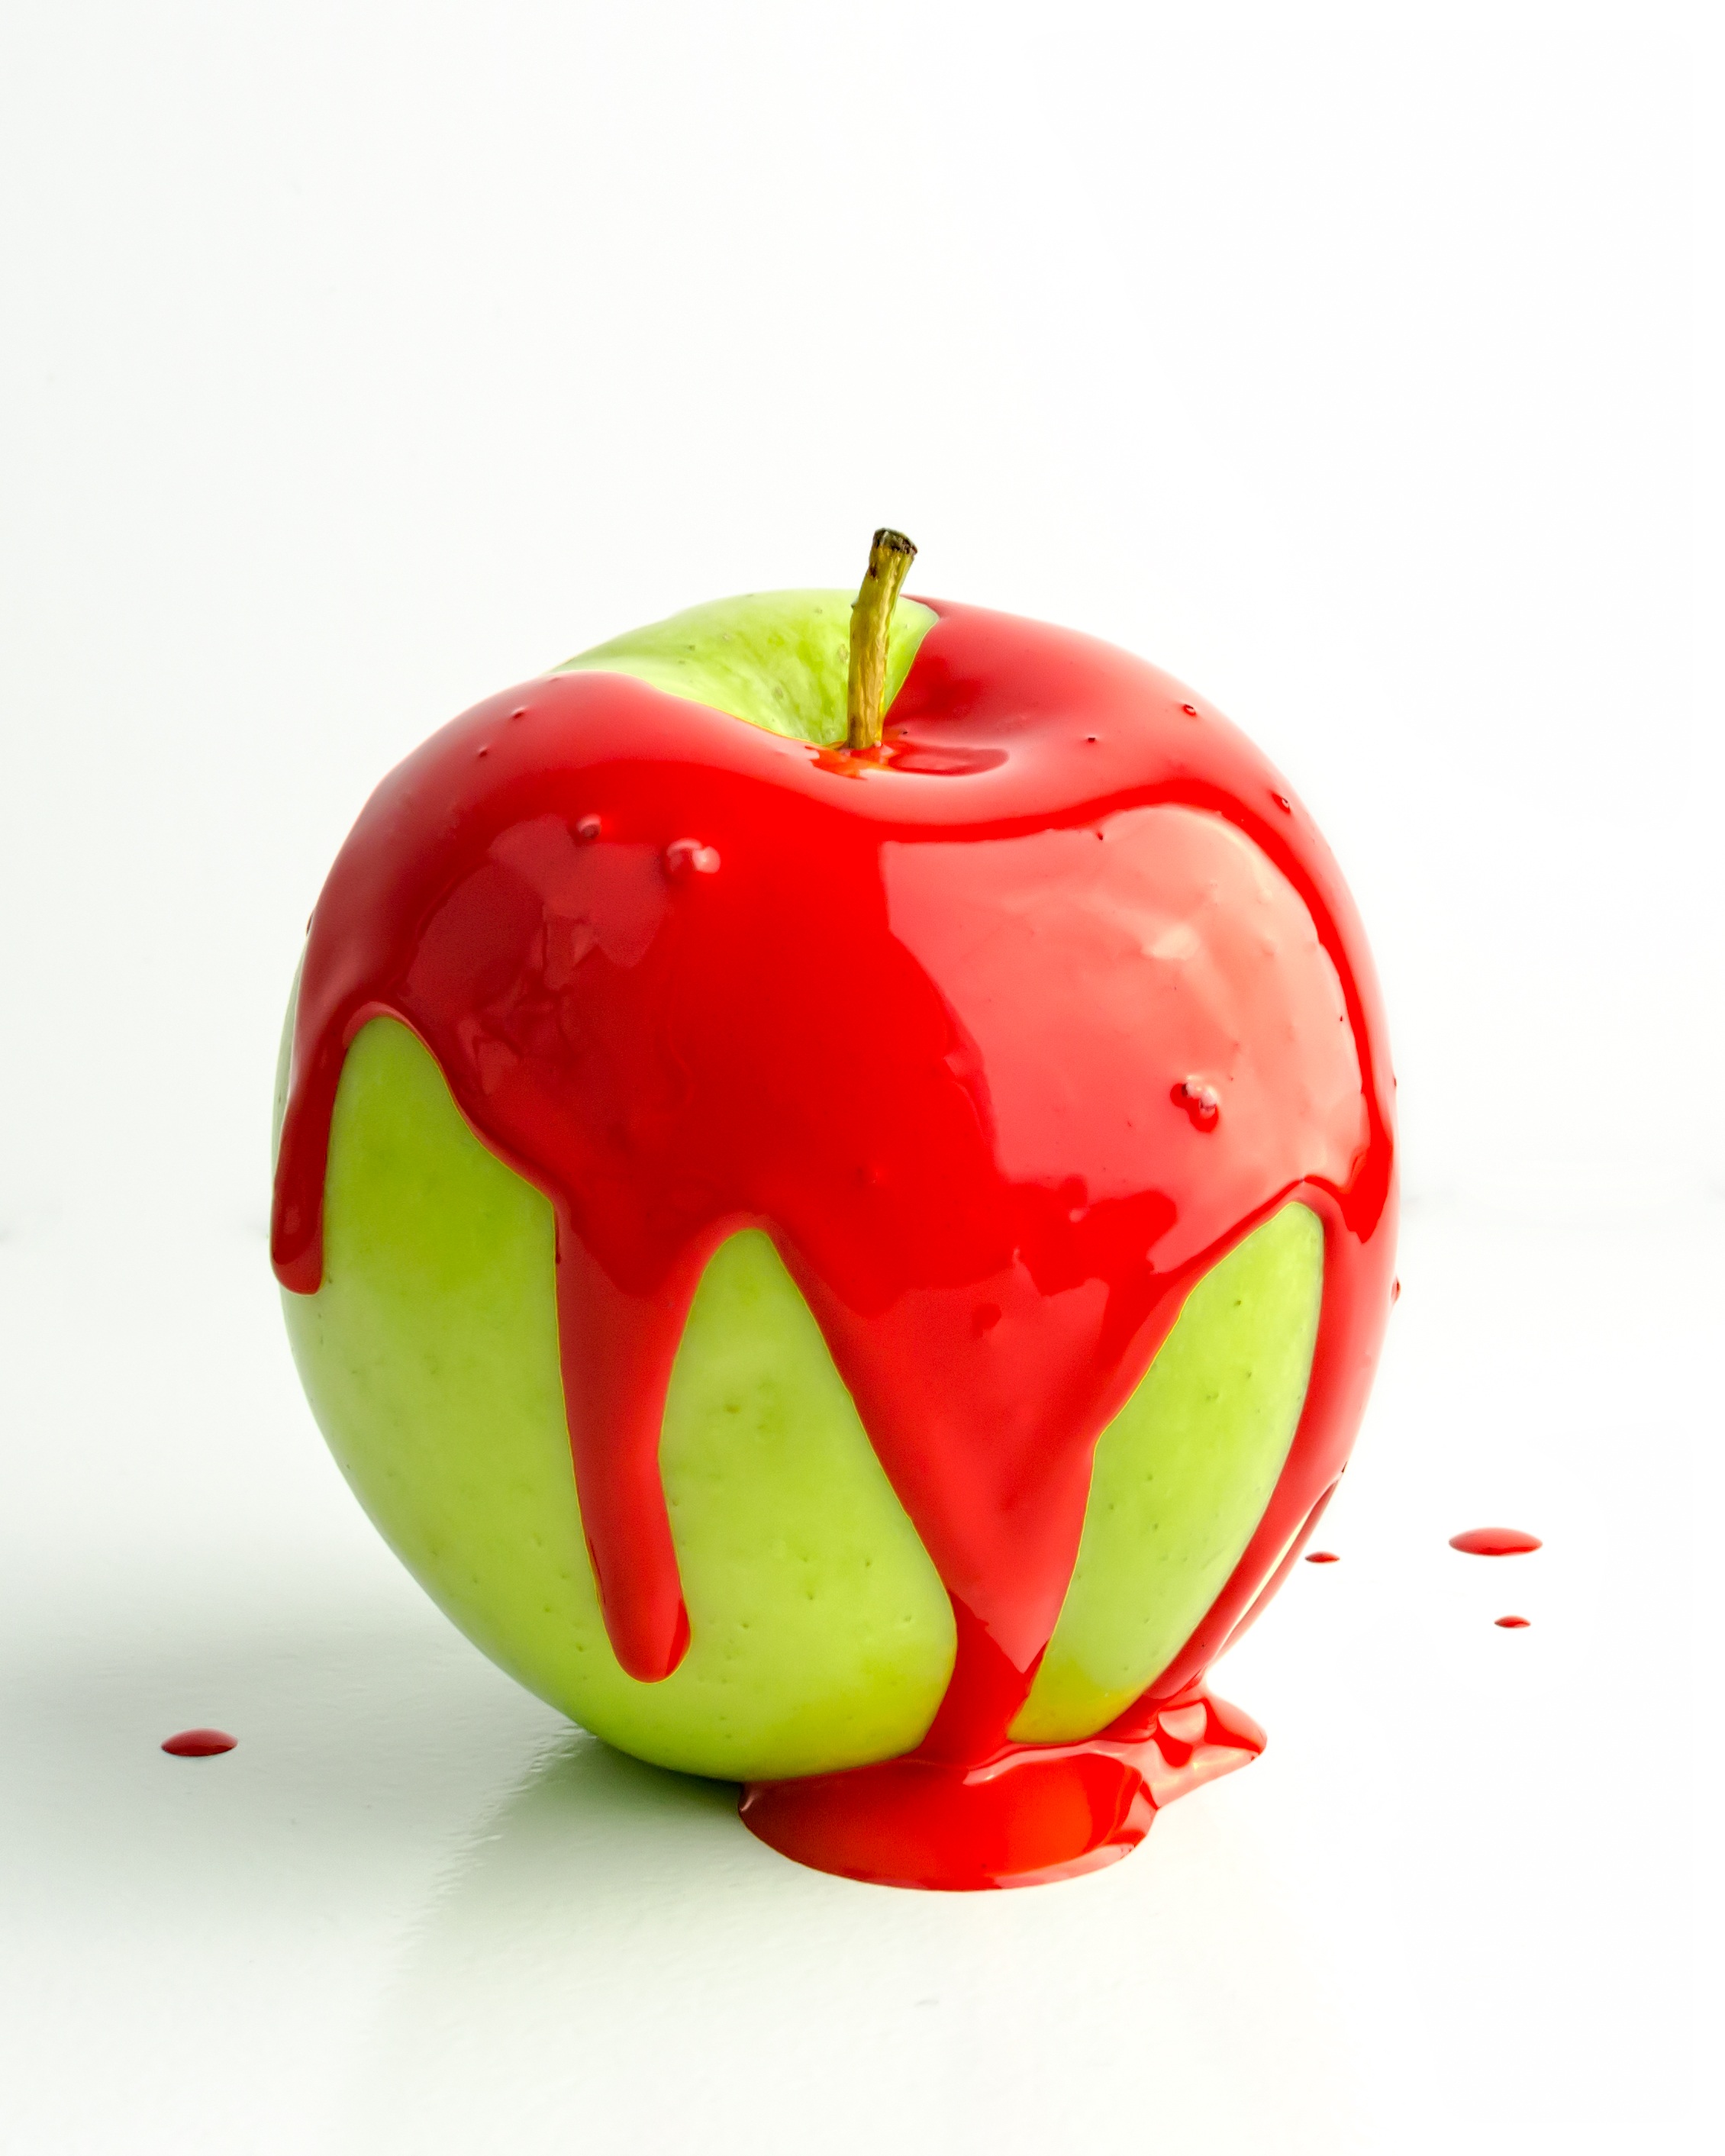
apple, plant, fruit, sadness, food, red, produce, vegetable, angry, emotions, depression, flowering plant, rose family, self esteem, red paint, land plant